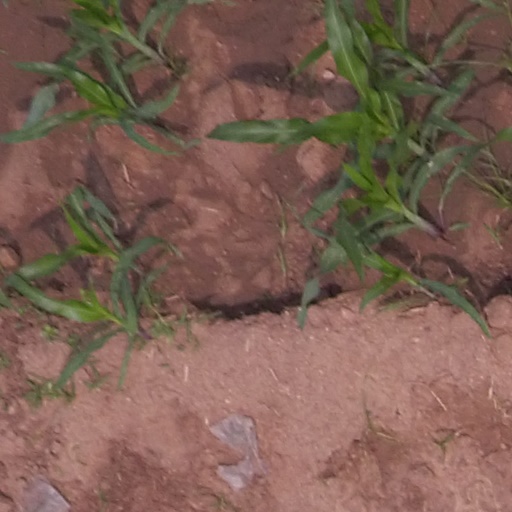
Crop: maize; corn